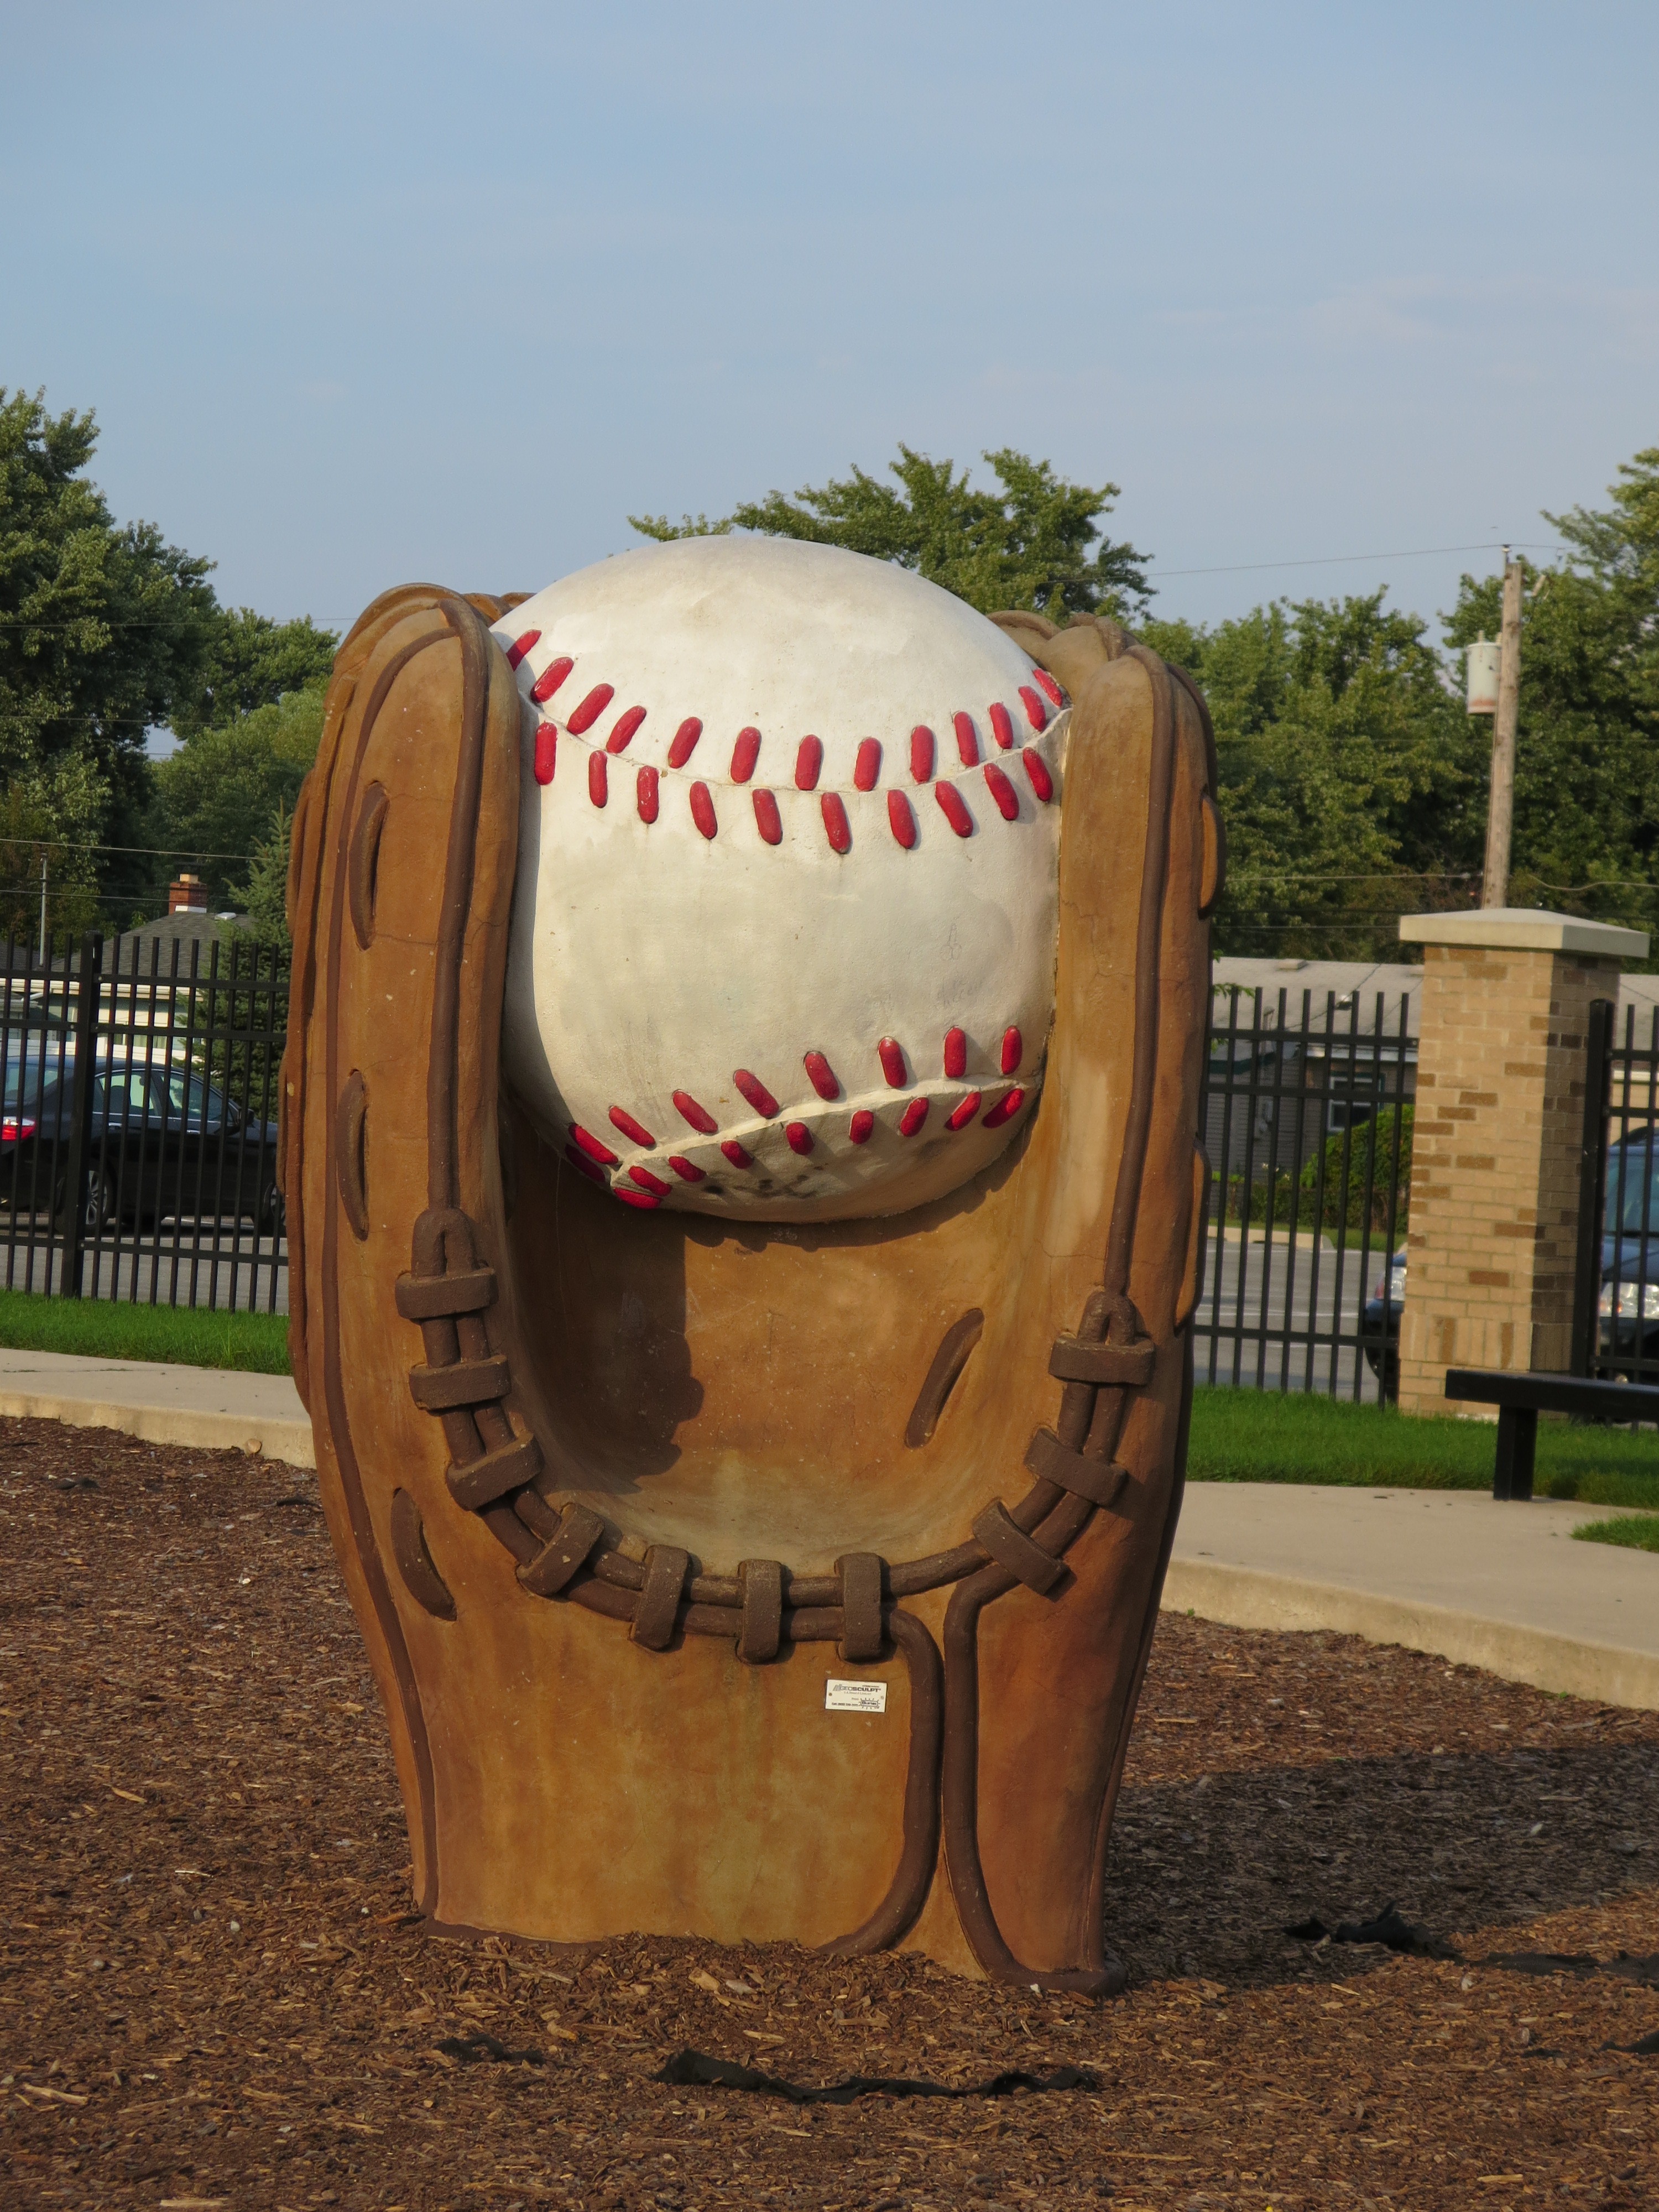
landscape, tree, grass, wood, baseball, mitt, summer, park, sculpture, outside, carving, chainsaw carving